Alexander Seton, Lord Kilcreuch

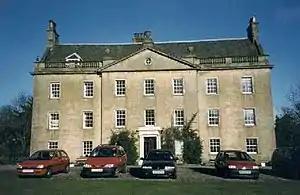
The current Gargunnock House

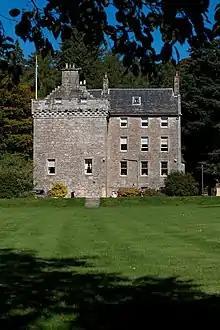
Culcreuch Castle

He was the son of James Seton (b. 1554), 5th Laird of Touch, and Eline (or Jean) Edmondstone daughter of Andrew Edmondstone of Edmondstone House (just south of Edinburgh).